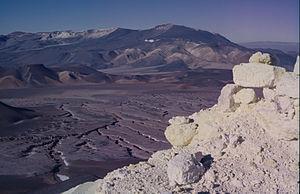
Le Lastarria, aussi appelé Cerro de Azufre ou en espagnol : Volcán de Atacama, est un volcan situé à la frontière entre l'Argentine et le Chili. Il se présente sous la forme d'un stratovolcan allongé culminant à 5 697 mètres d'altitude et présentant à son sommet cinq cratères et un dôme de lave. Son activité actuelle est représentée par des fumerolles émises depuis son sommet et son flanc nord-ouest.